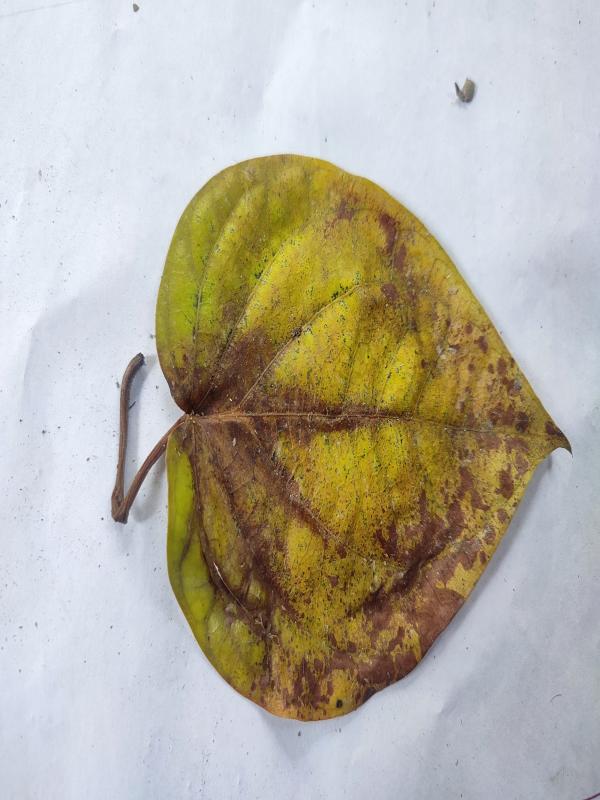
Label: Dried_Leaf